Noah Hathaway

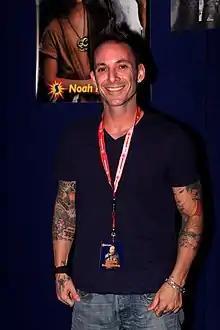
Hathaway in 2012

Noah Leslie Hathaway (born November 13, 1971) is an American actor and a former teen idol. He is best known for his roles as Atreyu in the 1984 film "The NeverEnding Story" and for portraying Boxey on the original television series "Battlestar Galactica". His work in "The NeverEnding Story" made him particularly popular as a teen idol in Europe.